USS Goldsborough (DDG-20)

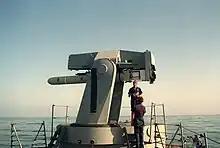
RGM-84 Harpoon on "Goldsborough" on 1 October 1990

In November 1982, a seaman was killed when heavy seas tossed him against a stanchion. He was the only fatality when Hurricane Iwa struck Hawaii.